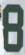
Number: 8